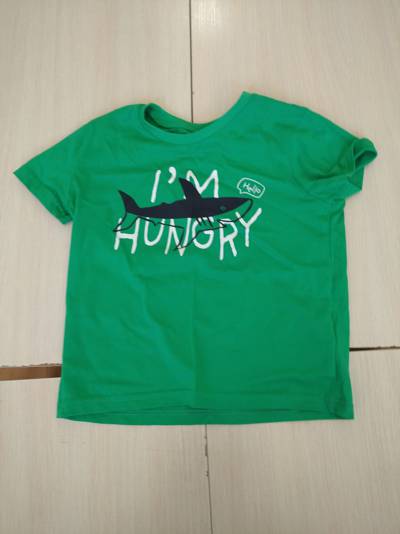
Waste category: clothes